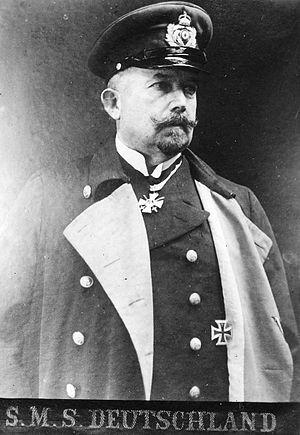
Franz Mauve, né le 11 novembre 1864 à Kattowitz et mort le 12 décembre 1931 à Berlin-Grunewald, est un officier de marine de l'Empire allemand qui termina sa carrière en tant que vice-amiral.